Batok

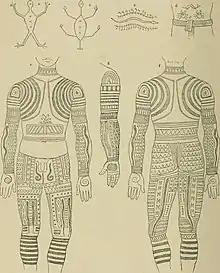
1896 illustration of Ibaloi tattoo patterns, which are records of war exploits and status. The figurative designs included (left to right) a human being, a lizard ( or ), a snake, and scorpions. Also note the wheel-like sun motif on the hands.

Among the Aeta peoples, tattoos are known as "pika" among the Agta and "cadlet" among the Dumagat.